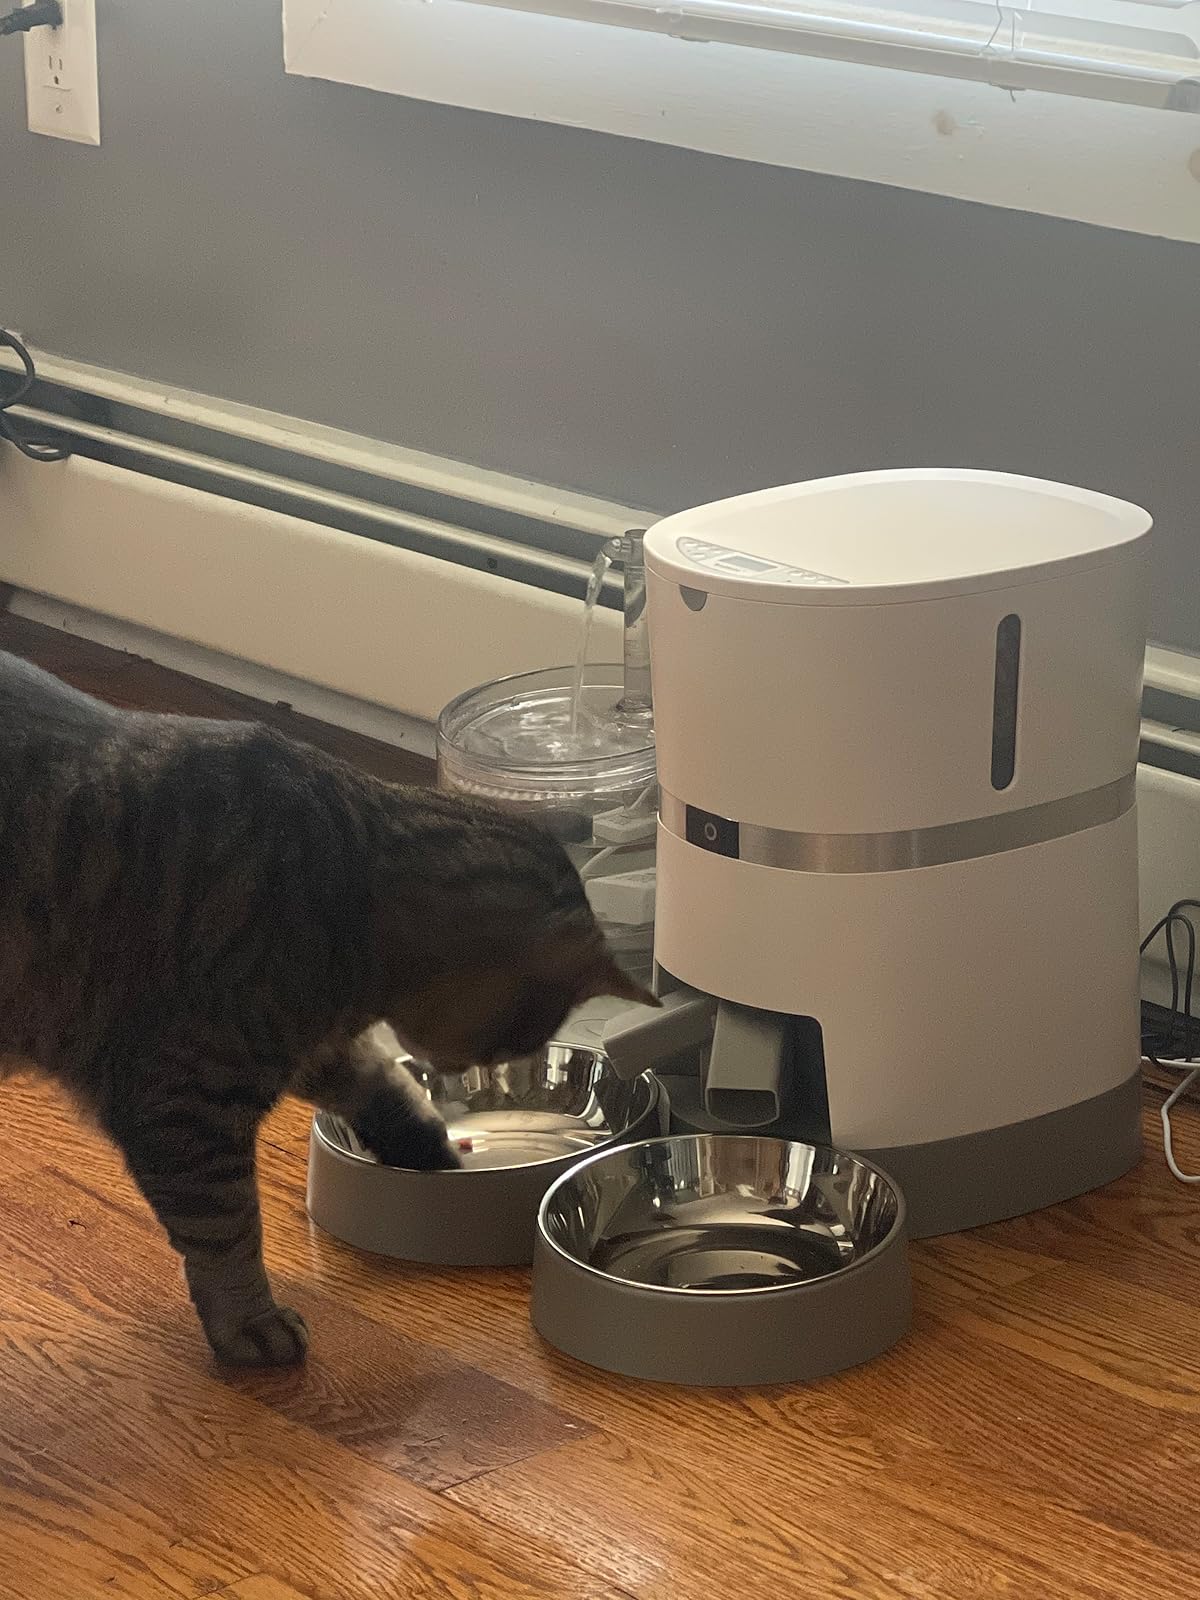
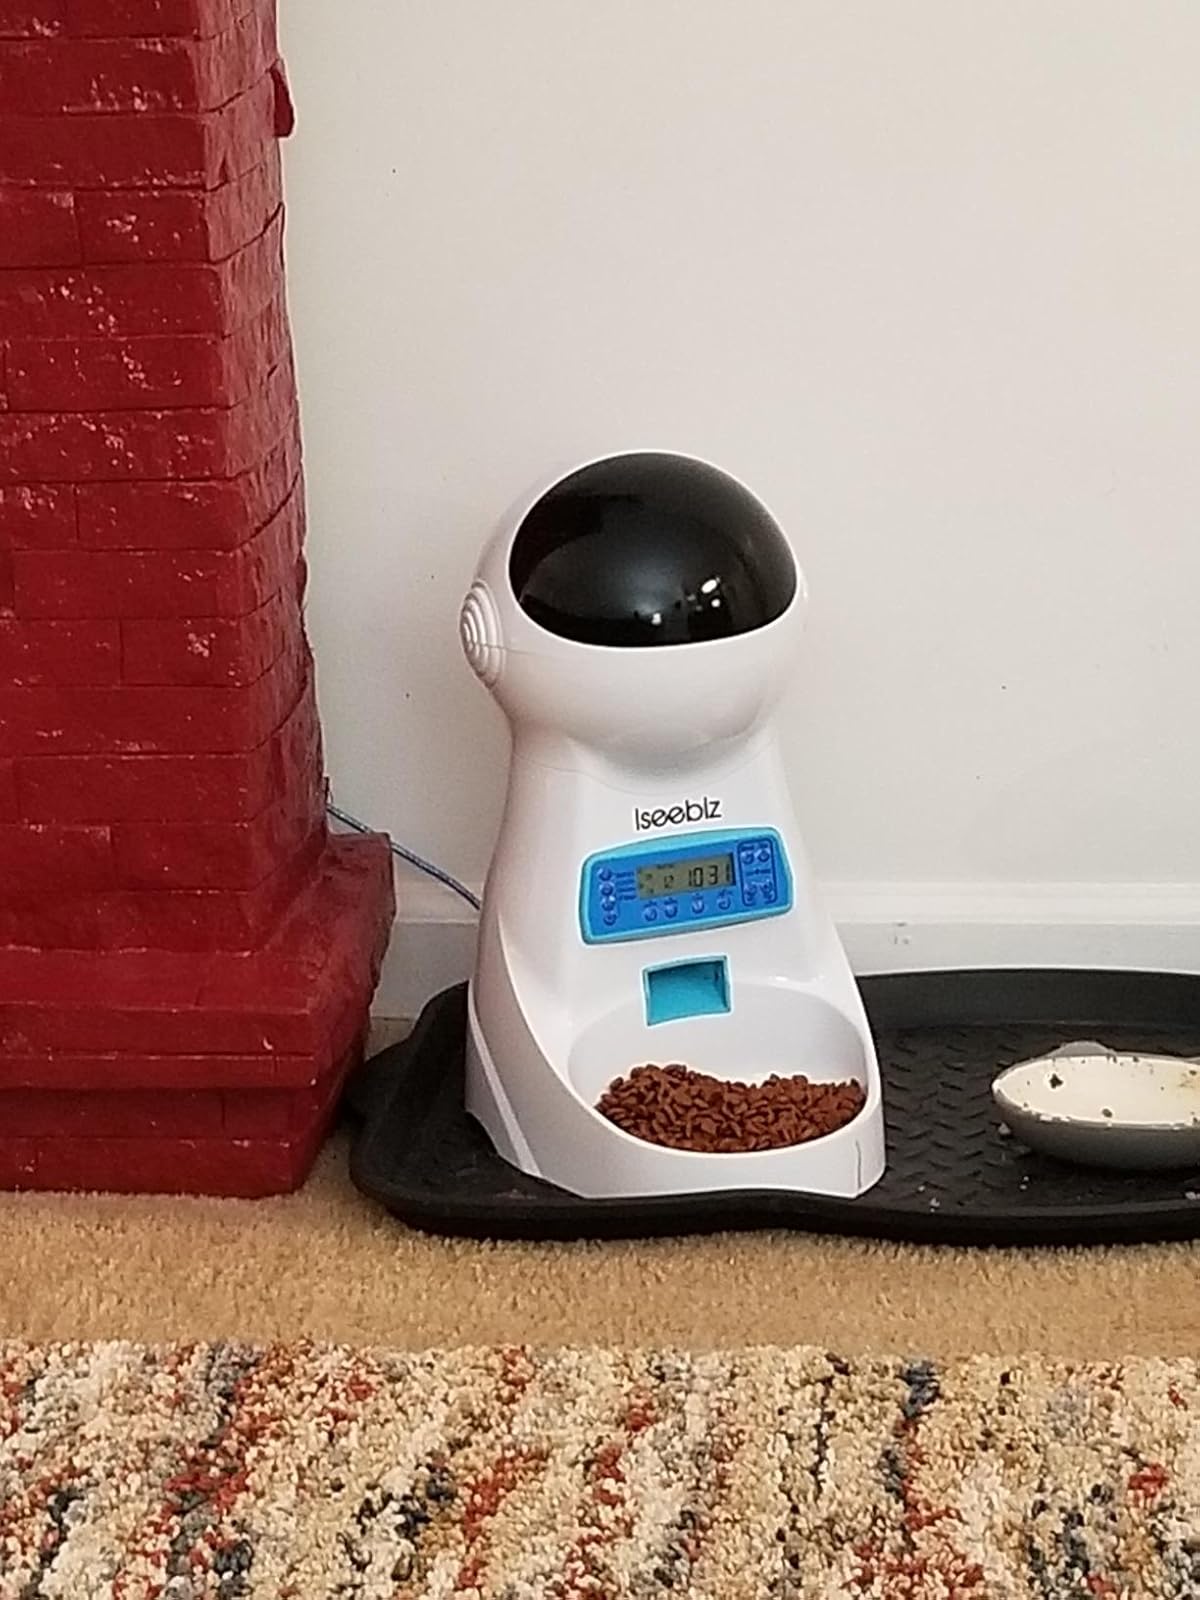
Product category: items_feeder
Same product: no